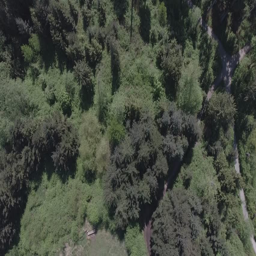
aerial view of hiking trails in the forest on a sunny afternoon